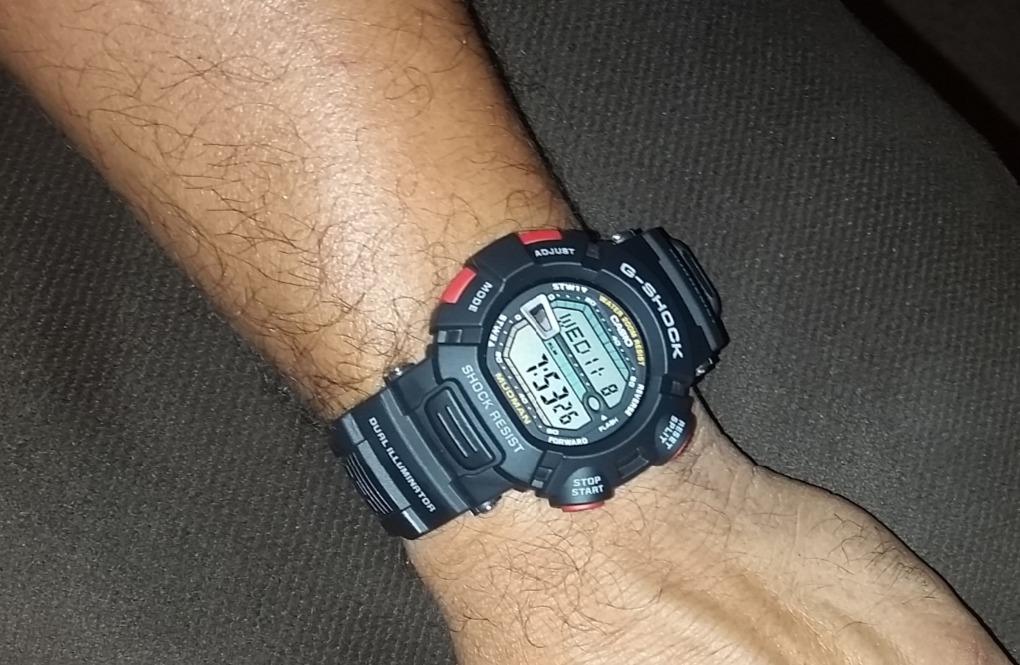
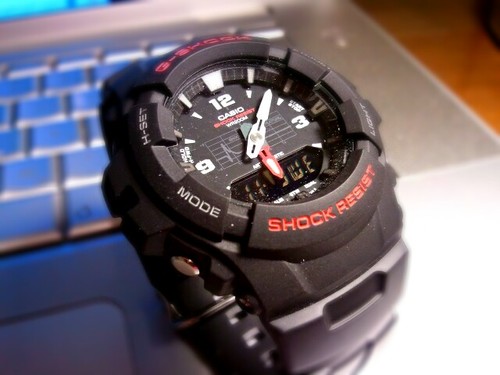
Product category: accessories_watch
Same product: no